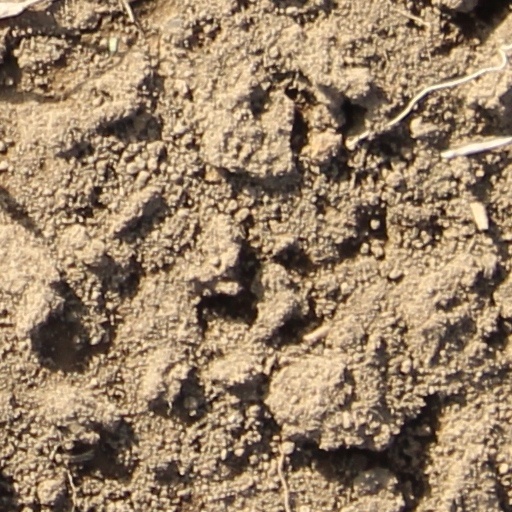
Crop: wheat